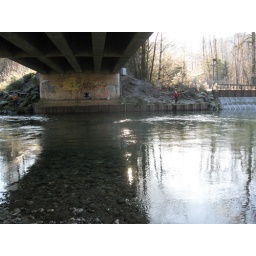
Cascade river under the bridge hole